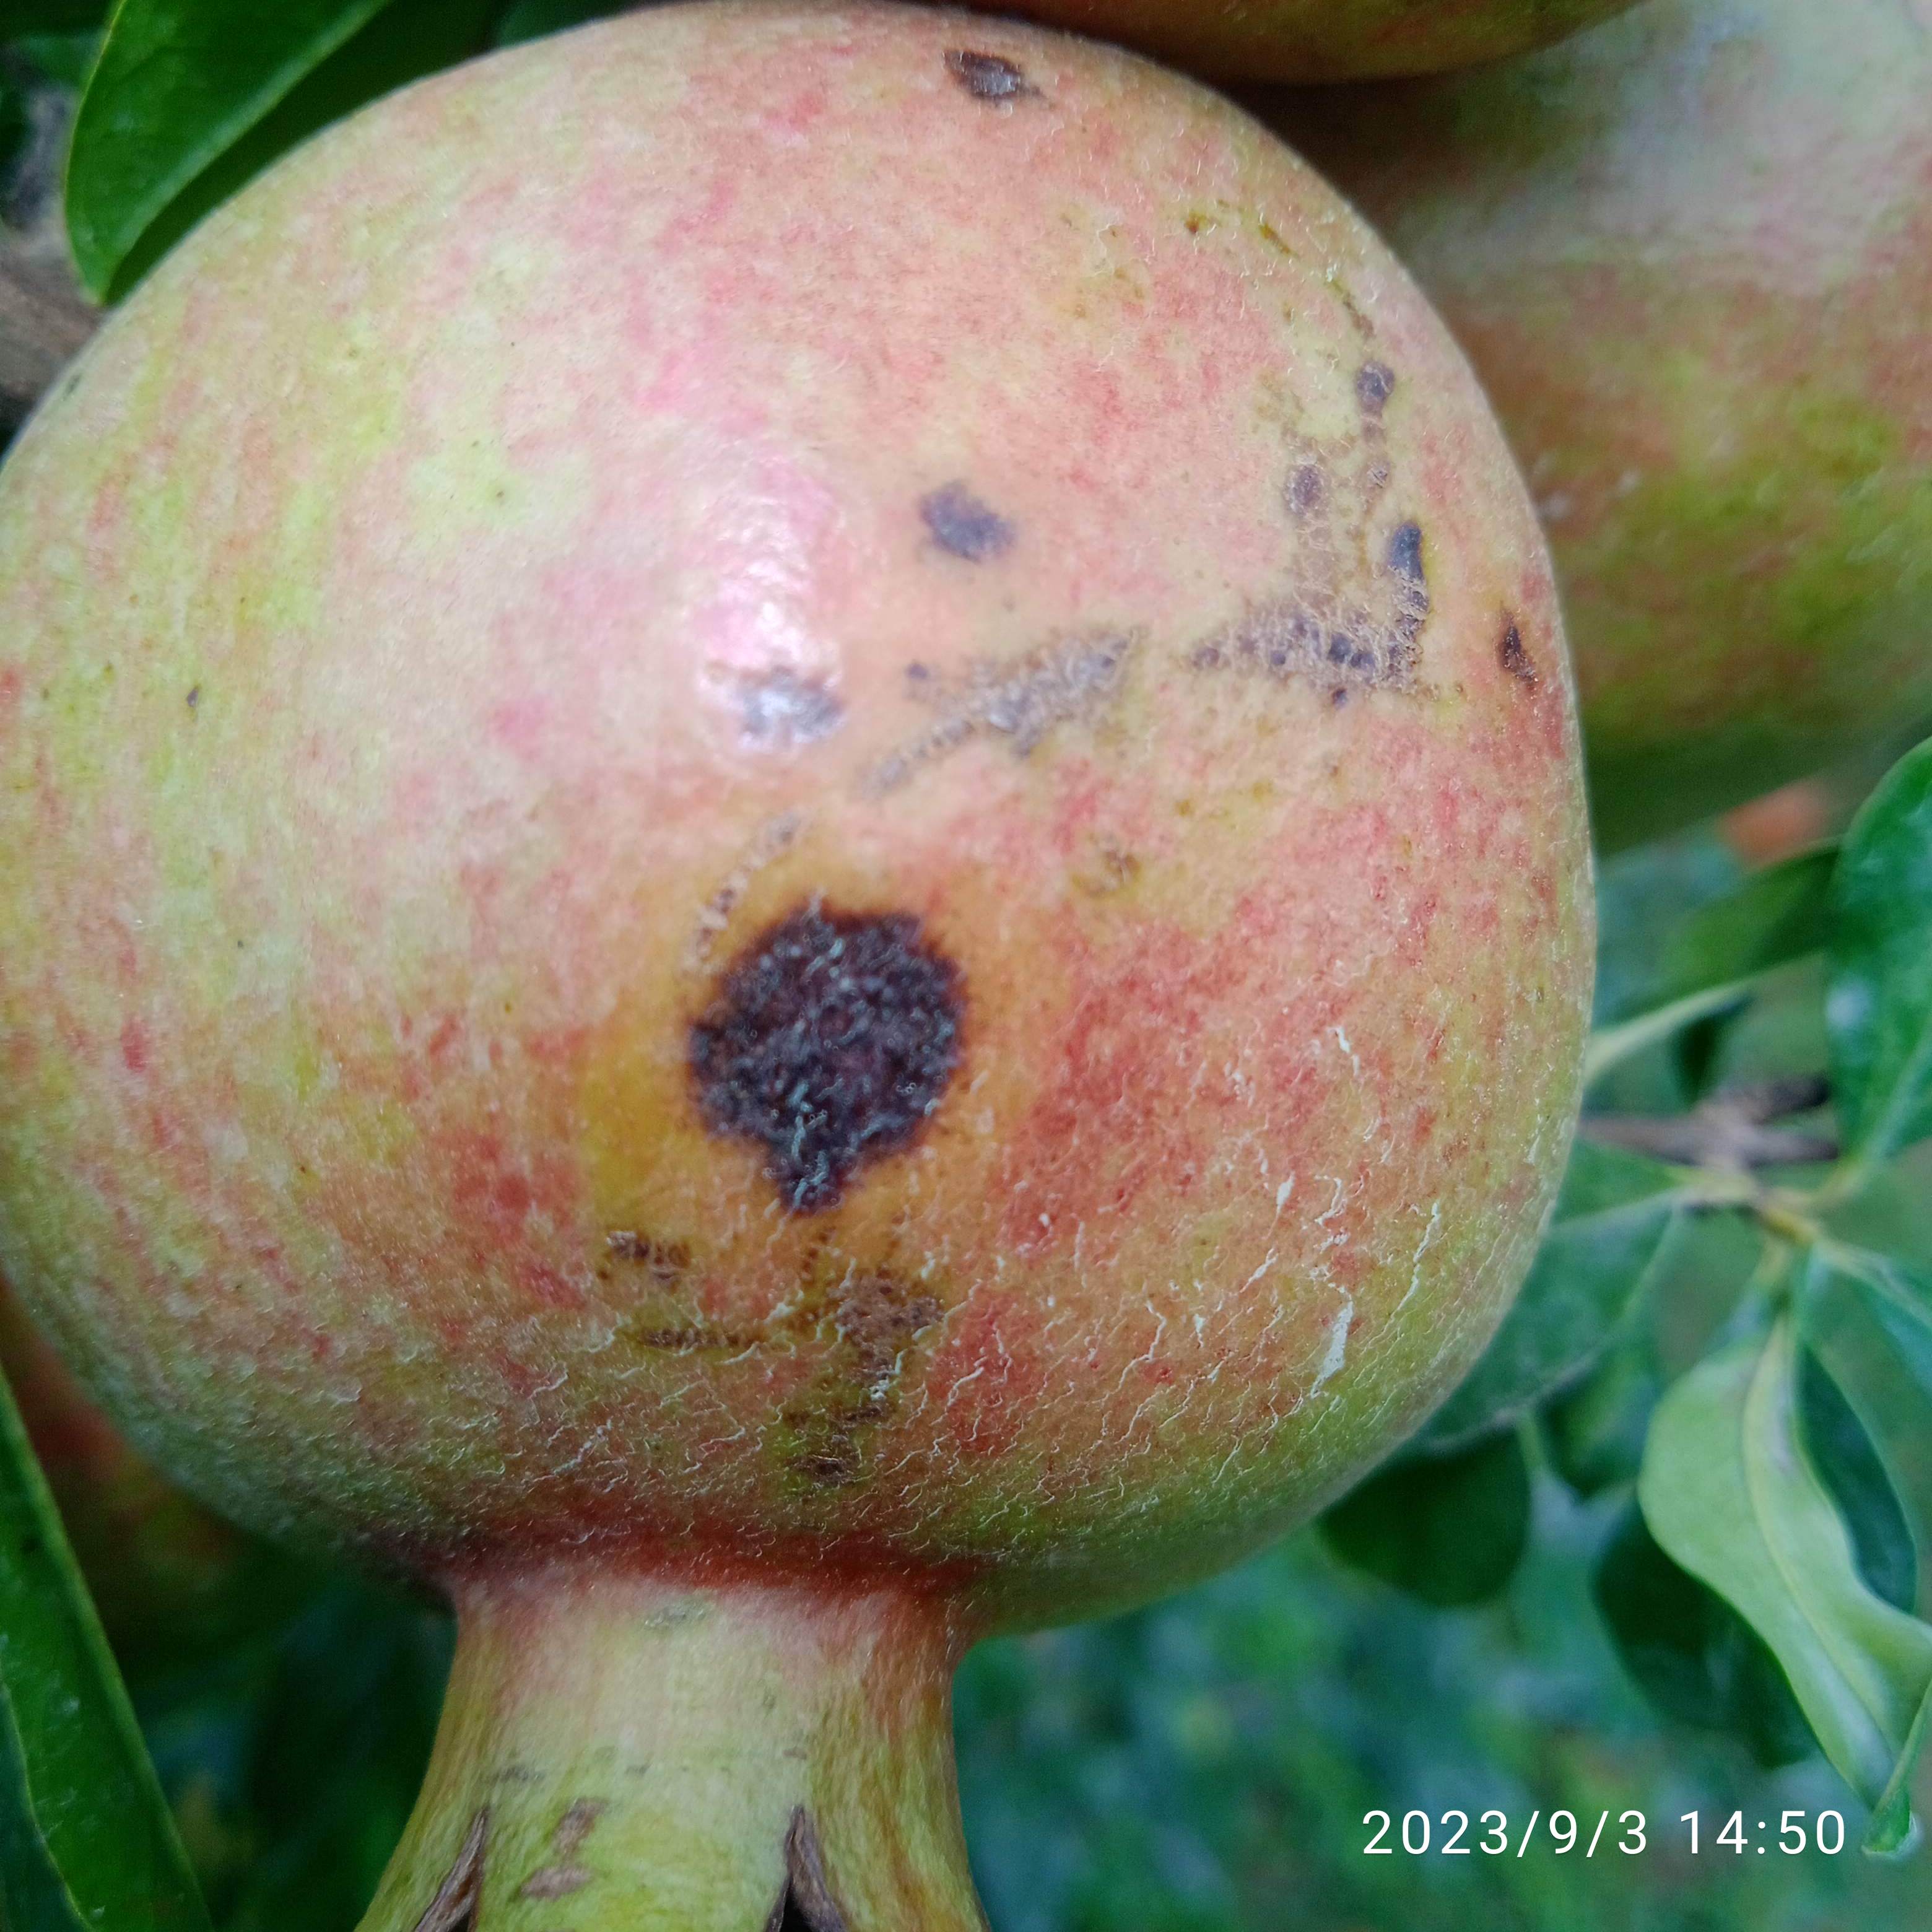
Label: Anthracnose